Divine Mercy: No Escape

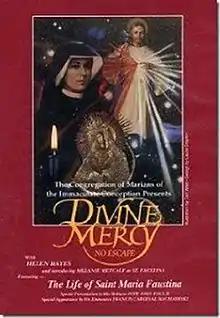

Divine Mercy: No Escape is a 1987 American religious biographical film edited, produced, and directed by Hermann D. Tauchert, written by Tauchert and Fr. Seraphim Michalenko, and starring Melanie Metcalf as Polish nun Maria Faustina Kowalska.